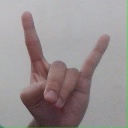
अक्षर: श